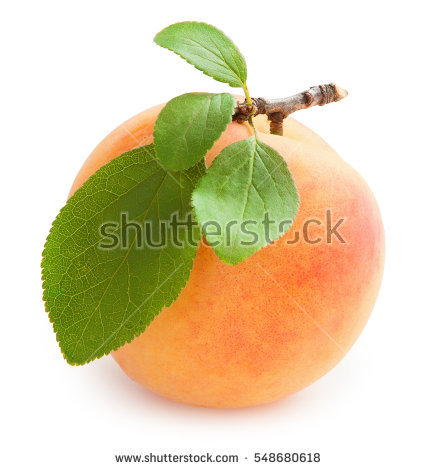
Labels: Peach leaf, Peach leaf, Peach leaf, Peach leaf